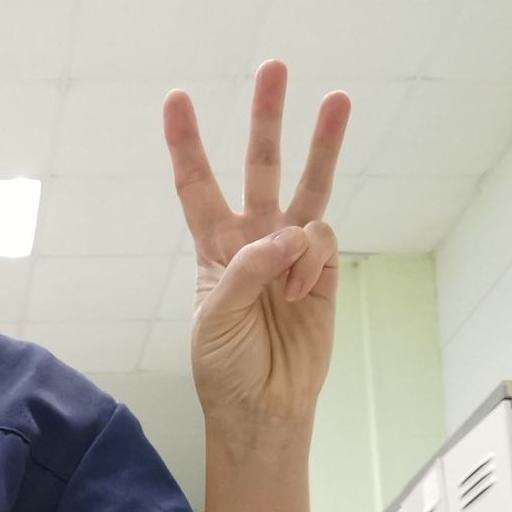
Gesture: three